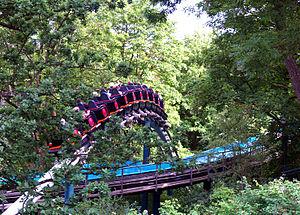
Lisebergbanan sont des montagnes russes en métal du parc Liseberg, situé à Göteborg, en Suède.
American Adventure ouvert au public le 27 juin.